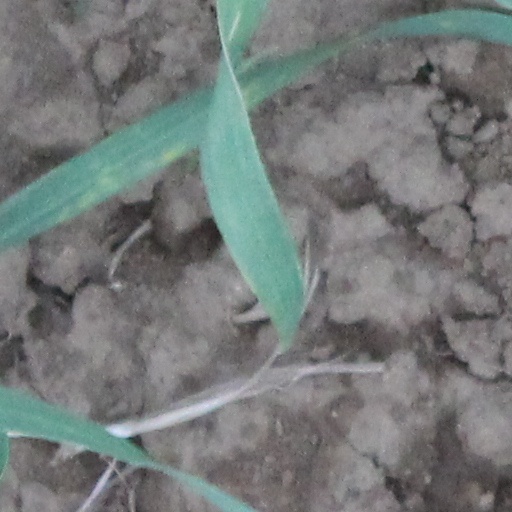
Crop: wheat